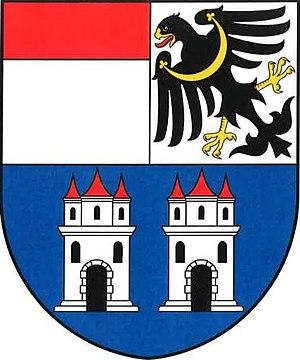
Horšovský Týn est une ville du district de Domažlice, dans la région de Plzeň, en Tchéquie. Sa population s'élevait à 5 013 habitants en 2017.